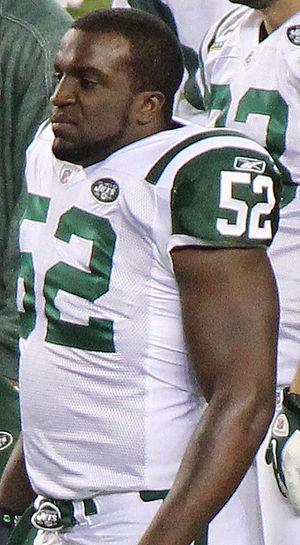
David Charles Harris, né le 21 janvier 1984 à Grand Rapids, est un joueur américain de football américain qui évolue au poste de linebacker.